Panki, Kanpur

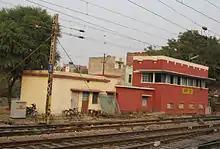
Panki railway station east building at Kanpur district.

At Panki Railway Station the Gorakhdham Express rammed into the Prayagraj Express on 2 January 2010. Ten people were killed.